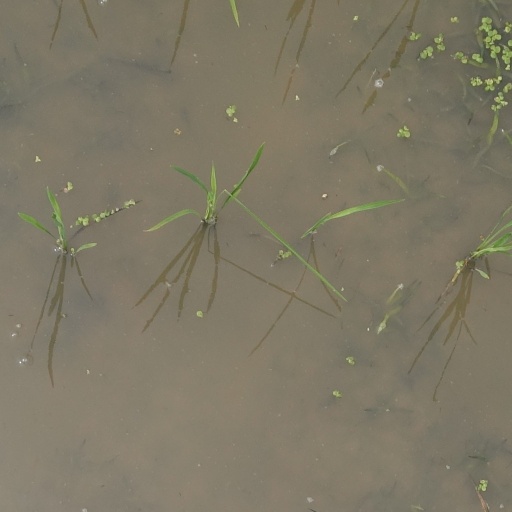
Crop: rice